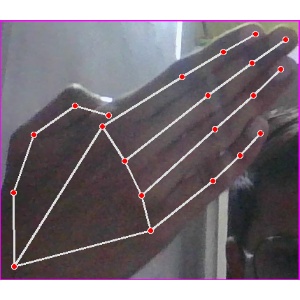
अक्षर: घ